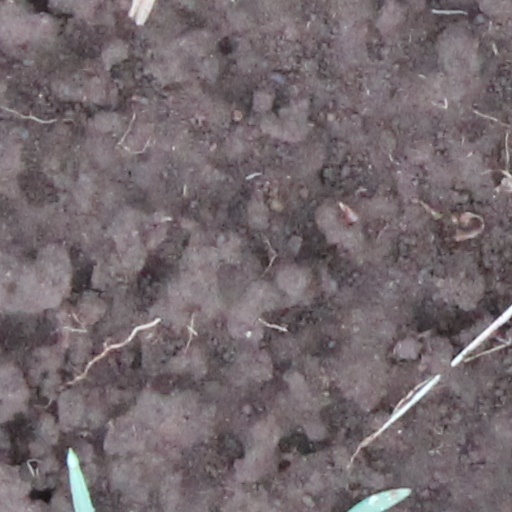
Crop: wheat